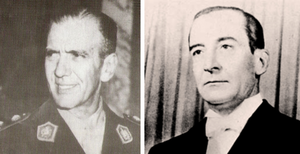
La Révolution libératrice est le nom par lequel se désignait elle-même la dictature civico-militaire qui gouverna l’Argentine après avoir, au moyen d’un coup d’État exécuté le 16 septembre 1955, renversé le président constitutionnel Juan Perón, dissous le Congrès national et destitué les membres de la Cour suprême, et qui le 1ᵉʳ mai 1958, au terme de près de trois années de gouvernement, remit le pouvoir au président élu Arturo Frondizi, lequel sera à son tour renversé quatre ans plus tard, en 1962 ; cette dictature se verra aussi appliquer, en particulier par les secteurs péronistes, le sobriquet de Révolution fusillante, en raison de l’exécution en 1956, sur ordre du dictateur Pedro Eugenio Aramburu, de plus d’une trentaine de militaires et civils dans le sillage du soulèvement péroniste avorté déclenché par le général Juan José Valle.